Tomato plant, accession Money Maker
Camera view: tilt-top (135 deg); turntable rotation: 120 degrees
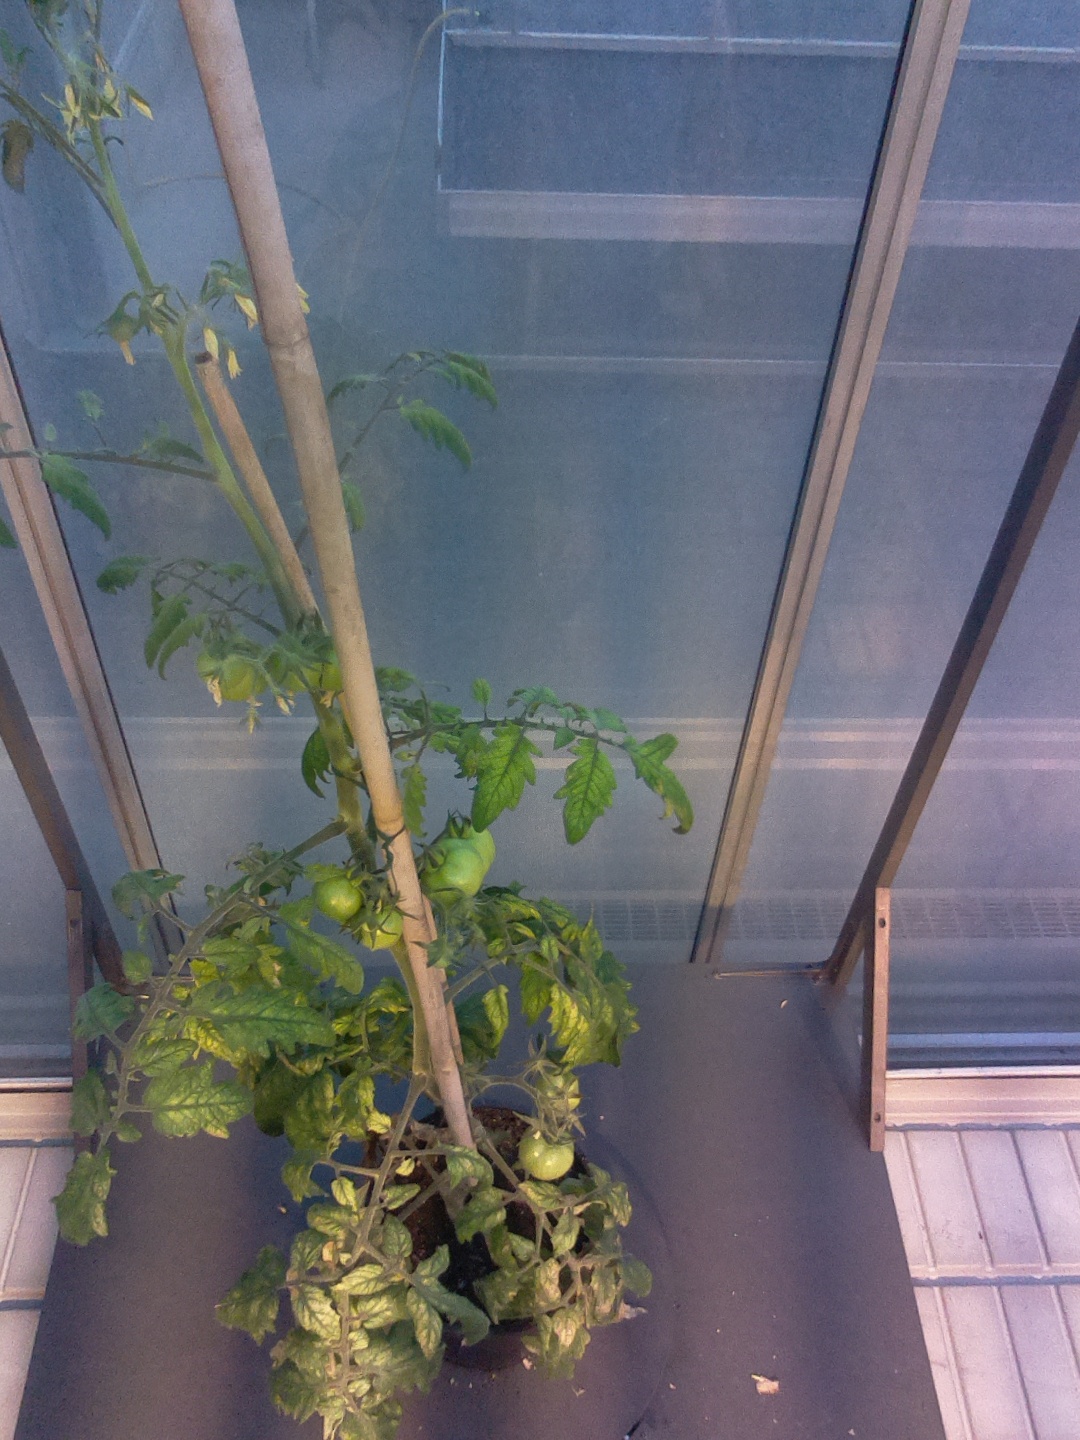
BBCH growth stage 75: 50%-60% of final fruit size